Midas

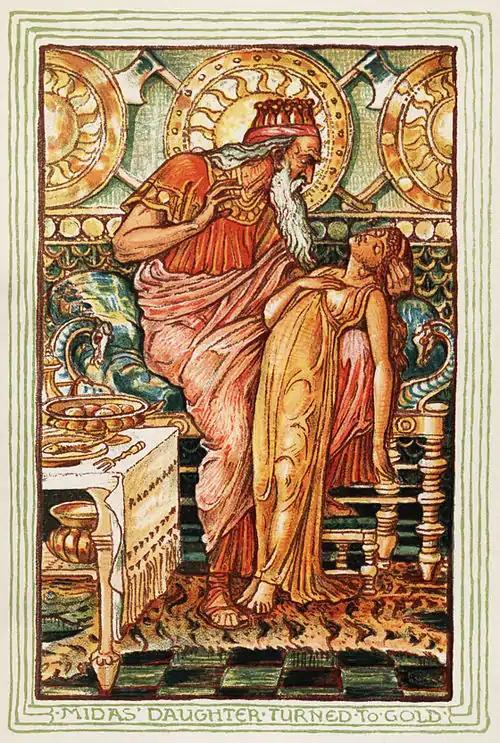
In the Nathaniel Hawthorne version of the Midas myth, Midas' daughter turns to a golden statue when he touches her (illustration by Walter Crane for the 1893 edition)

Midas was a king of Phrygia with whom many myths became associated, as well as two later members of the Phrygian royal house.